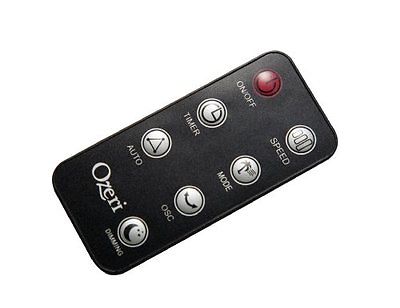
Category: fan